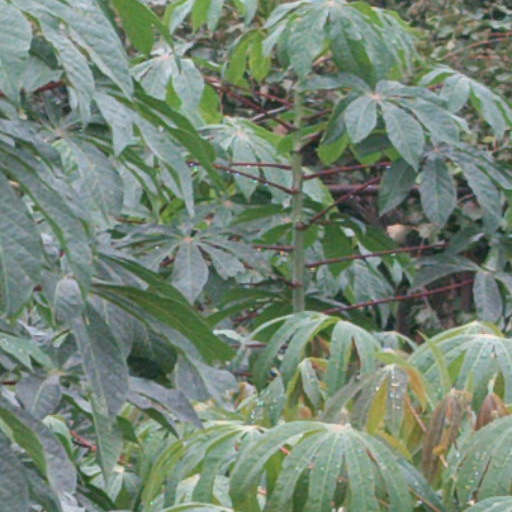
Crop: cassava